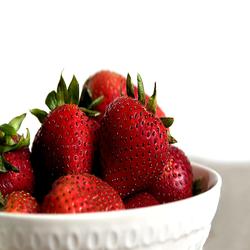
Label: Strawberry